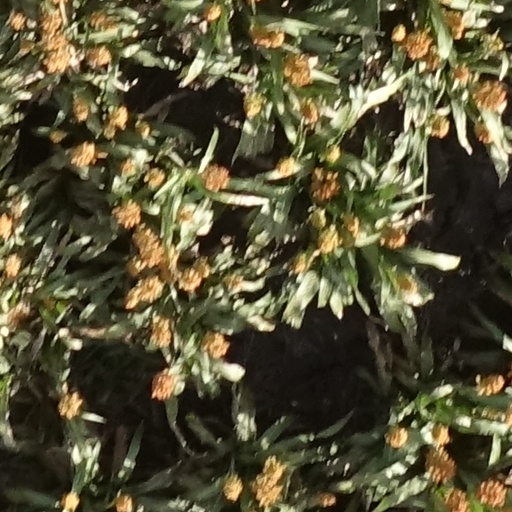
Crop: sorghum